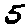
Label: 5